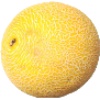
Label: Cantaloupe 1